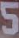
Number: 5